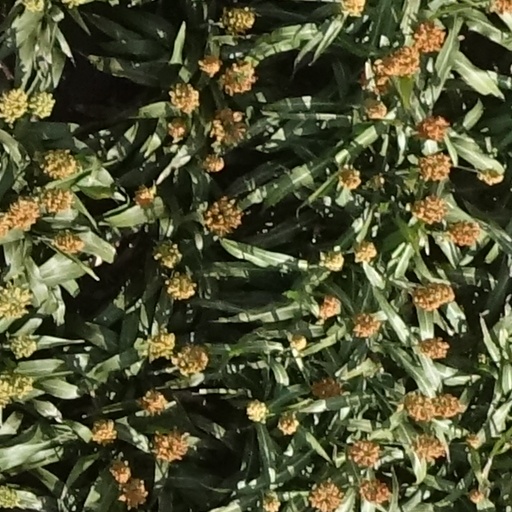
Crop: sorghum